Morning Chapel C.M.E. Church

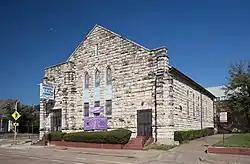
Morning Chapel in 2022

Morning Chapel Christian Methodist Episcopal Church is a historic Christian Methodist Episcopal church located at 903 E. Third Street in Fort Worth, Texas.